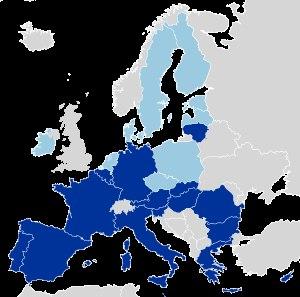
Un certain nombre de symboles européens ont émergé à travers l'histoire. Selon les symboles, ils peuvent s'appliquer à toute l'Europe, à l'unité européenne ou simplement à l'Union européenne. La plupart des symboles connus ont été créés par le Conseil de l'Europe dans les années 1950 et 1960. Ces symboles sont supposés représenter l'Europe entière et ne se réfèrent pas uniquement à l'UE. En plus de ces symboles liés à une identité paneuropéenne, l'UE a créé ses propres symboles au cours de son intégration.